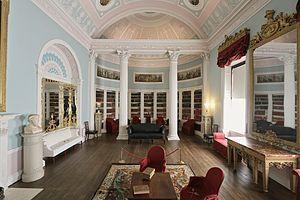
Kenwood House est un ancien logis seigneurial situé à Hampstead, près de Londres, à la limite nord de Hampstead Heath.